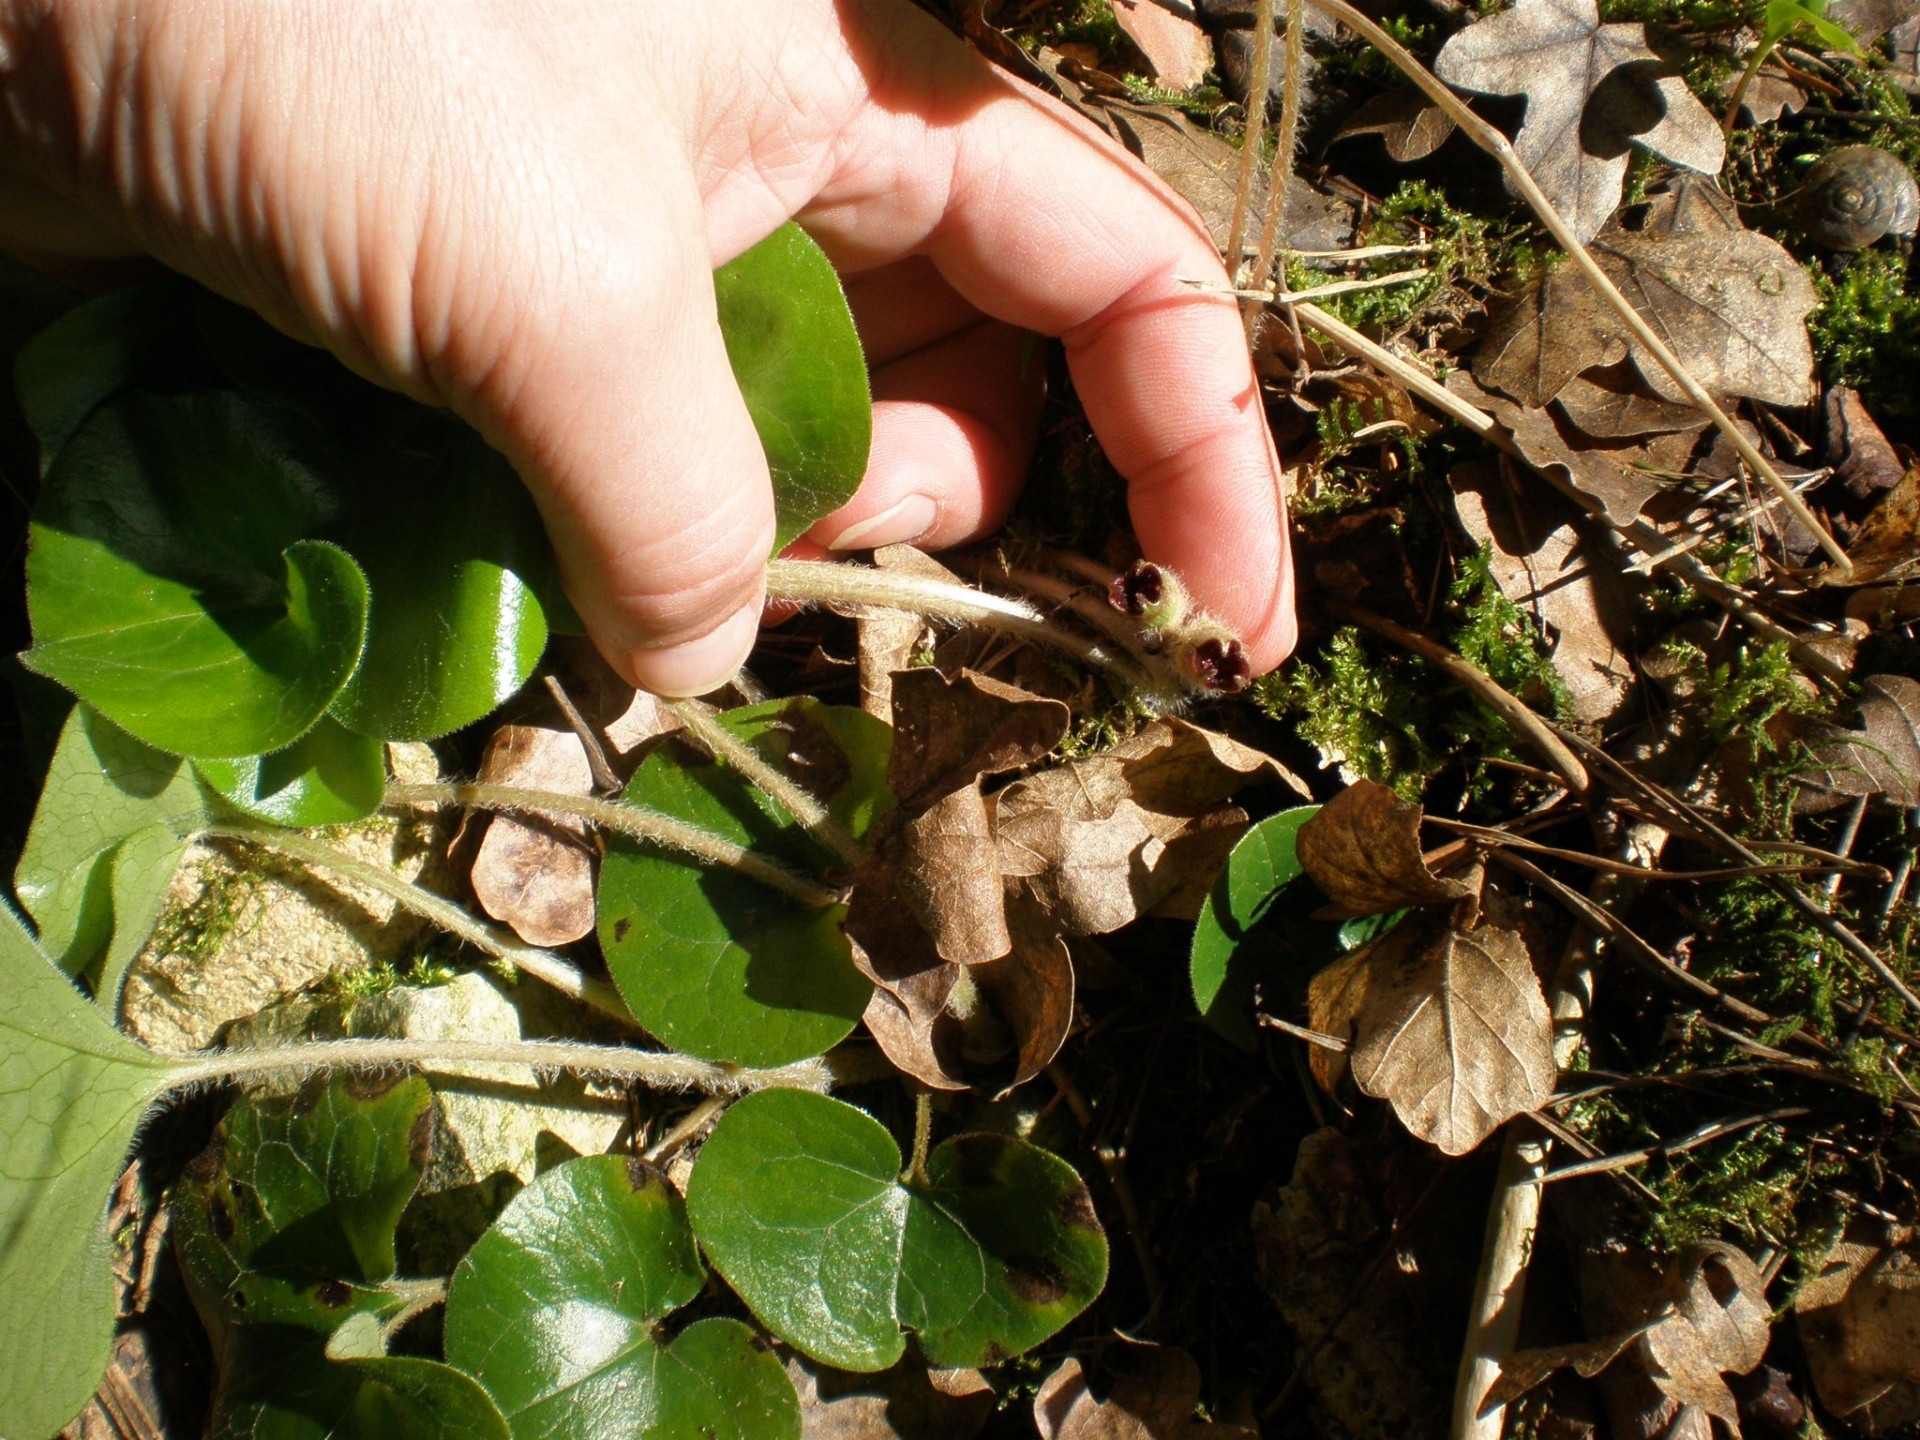
tree, nature, blossom, plant, leaf, flower, bloom, finger, spring, green, jungle, herb, produce, soil, botany, garden, flora, fauna, leaves, hidden, harbinger of spring, flowering plant, land plant, asarum europaeum, europaeum, bloom inconspicuous, kidney shaped